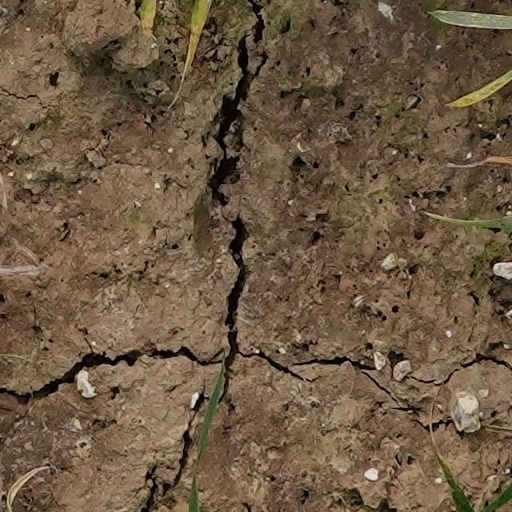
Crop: wheat